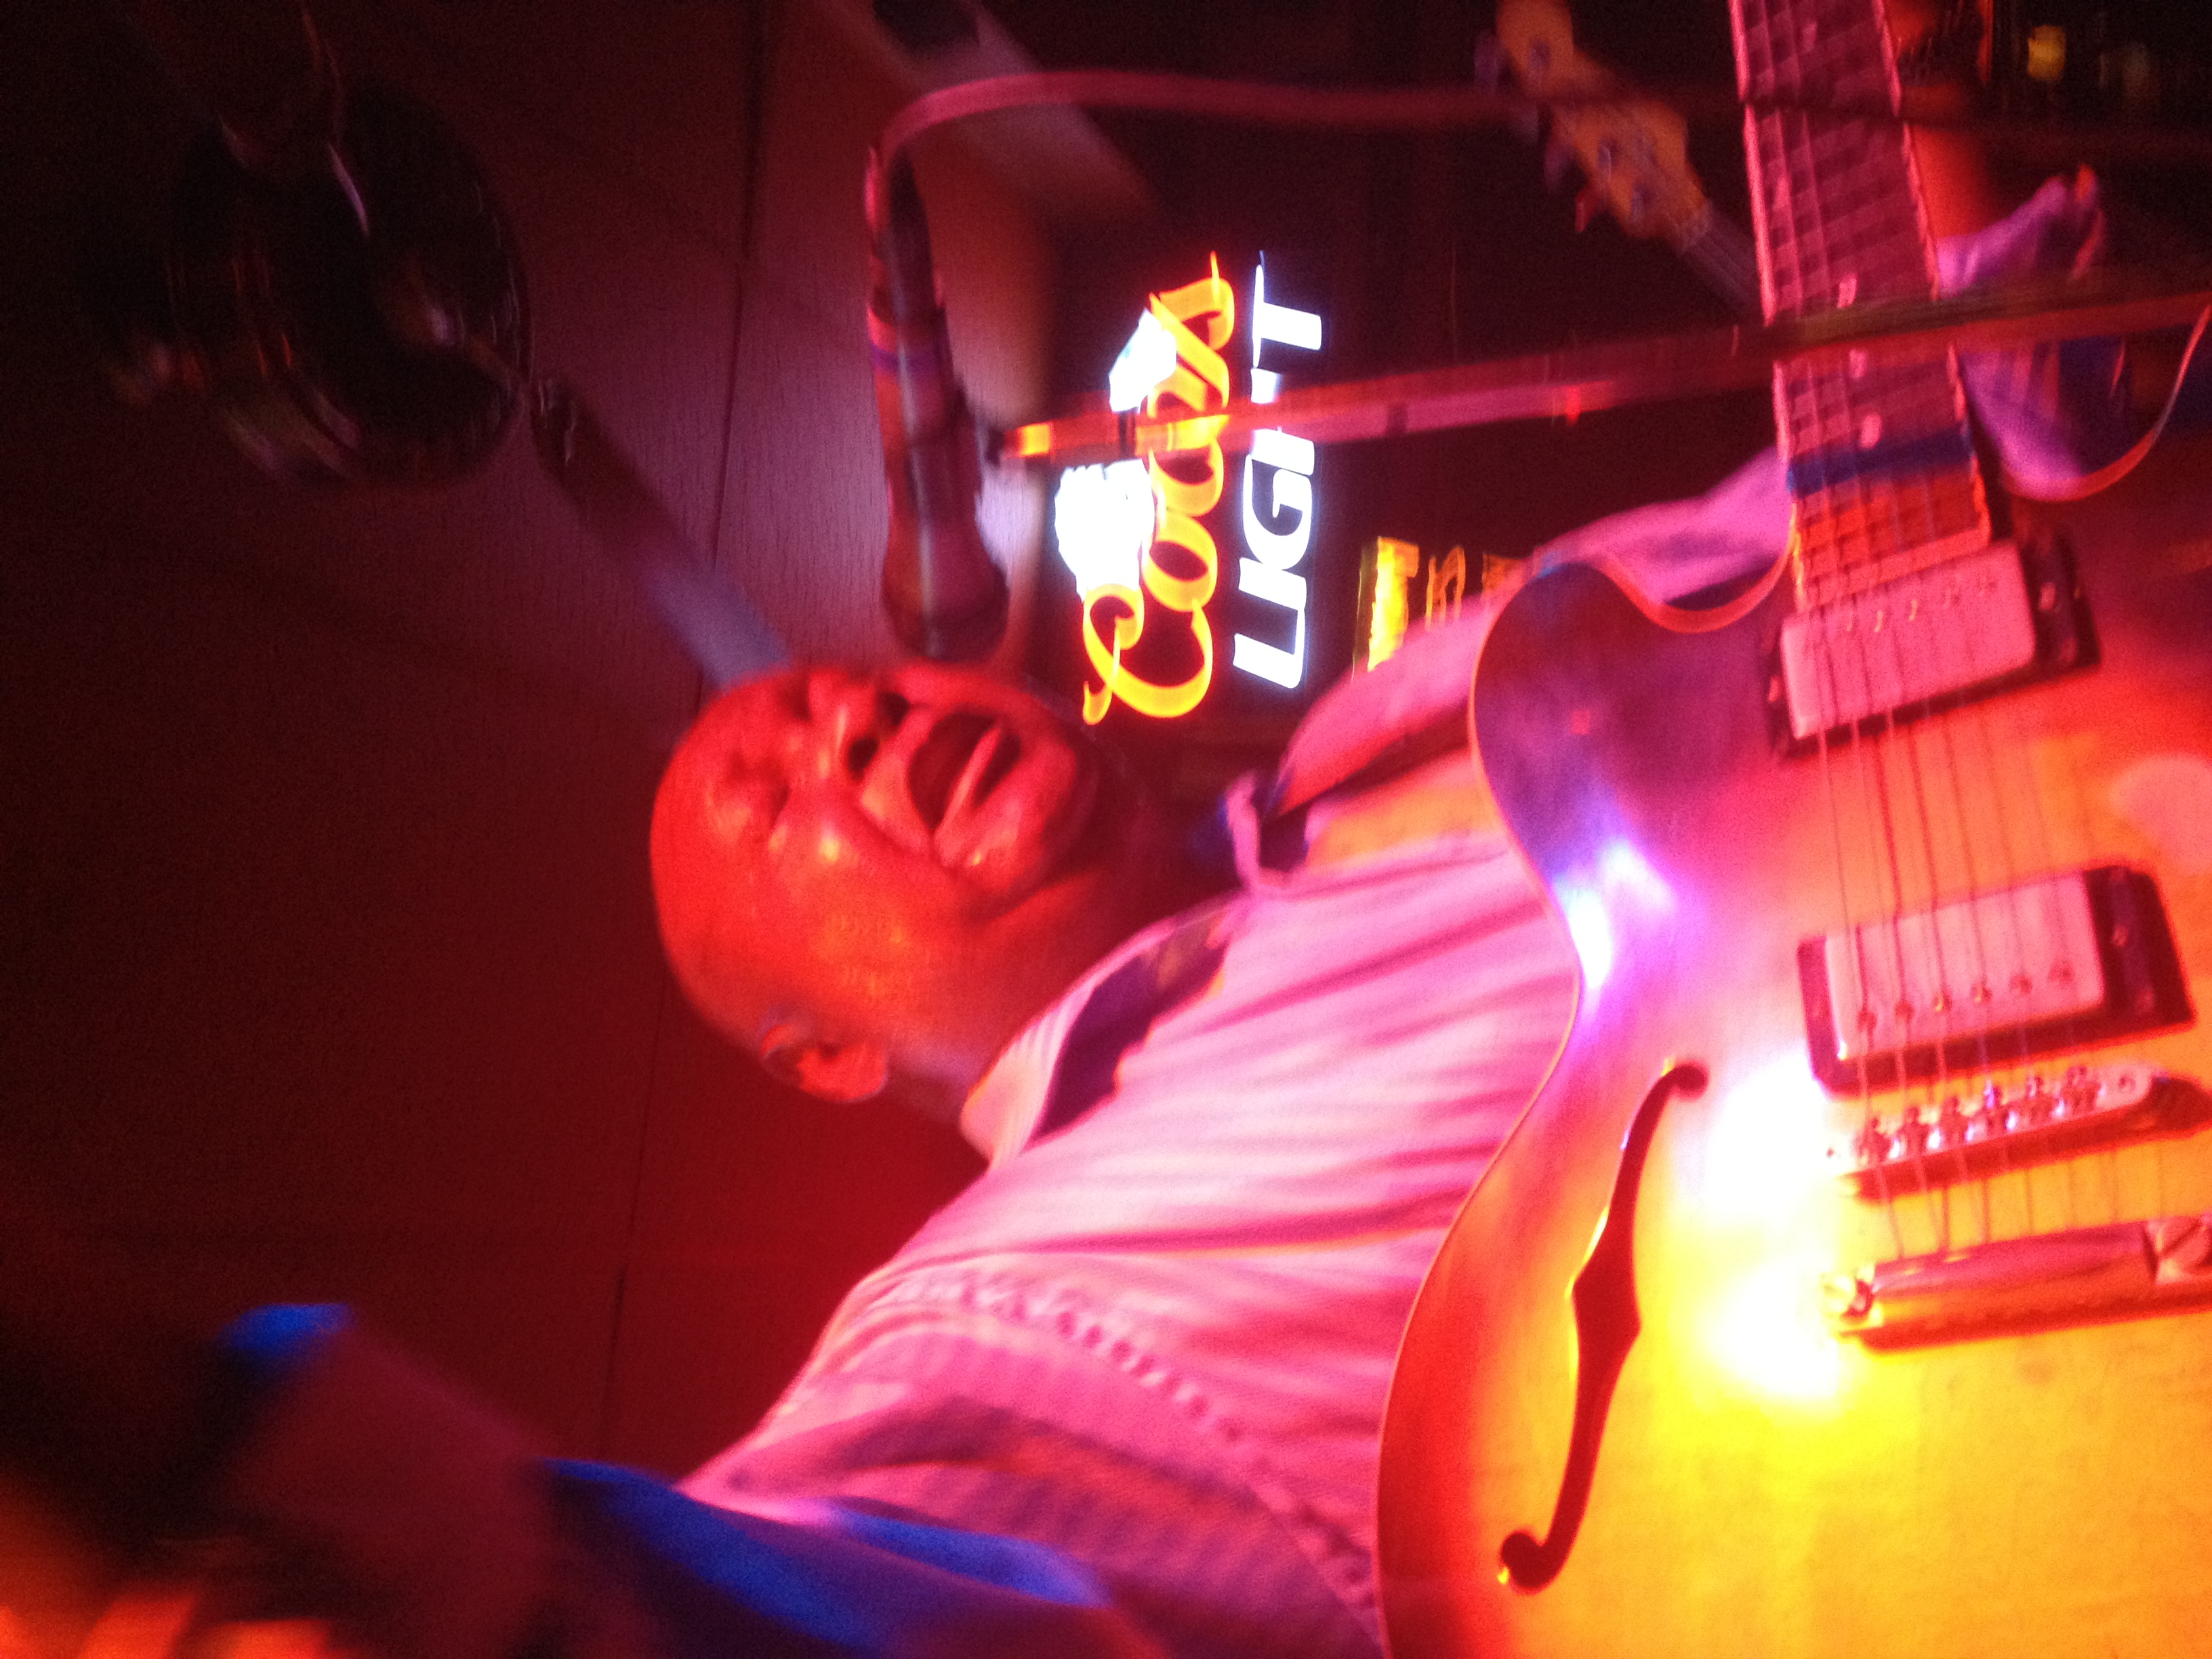
music, concert, red, stage, performance, singing, entertainment, performing arts, musical theatre